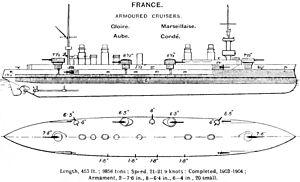
Le Sully est un croiseur cuirassé français de la classe Gloire construit pour la Marine française au début des années 1900. Il a été nommé en l'honneur de Maximilien de Béthune, duc de Sully, l'un des principaux ministres du roi Henri IV. Sa carrière est éphémère : en 1905, huit mois seulement après sa mise en service, le navire heurte un rocher dans la baie d'Along, en Indochine, et est définitivement perdu.
L’Amiral Aube est un croiseur cuirassé de la classe Gloire qui a été construit pour la Marine française dans les années 1900, portant le nom de l'amiral Théophile Aube qui fut ministre de la Marine en 1886.
Le Condé est un croiseur cuirassé français de la classe Gloire construit pour la Marine française au début des années 1900. Il a été nommé en l'honneur de Louis II de Bourbon-Condé, dit « Le Grand Condé », l'un des plus grands généraux de Louis XIV.
La Marseillaise est un croiseur cuirassé de classe Gloire en service dans la marine française de 1903 à 1929. Il sert en Manche et en Atlantique comme escorteur de convoi lors de la Première Guerre mondiale et de navire d'entraînement au tir entre 1925 et 1929. Il est rayé de la flotte en 1929 et ferraillé en 1933.